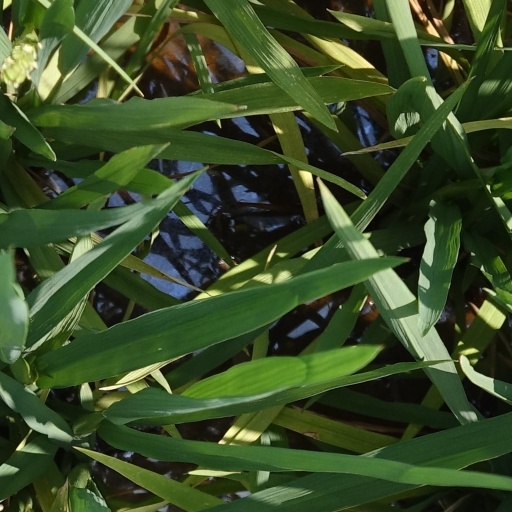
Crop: rice